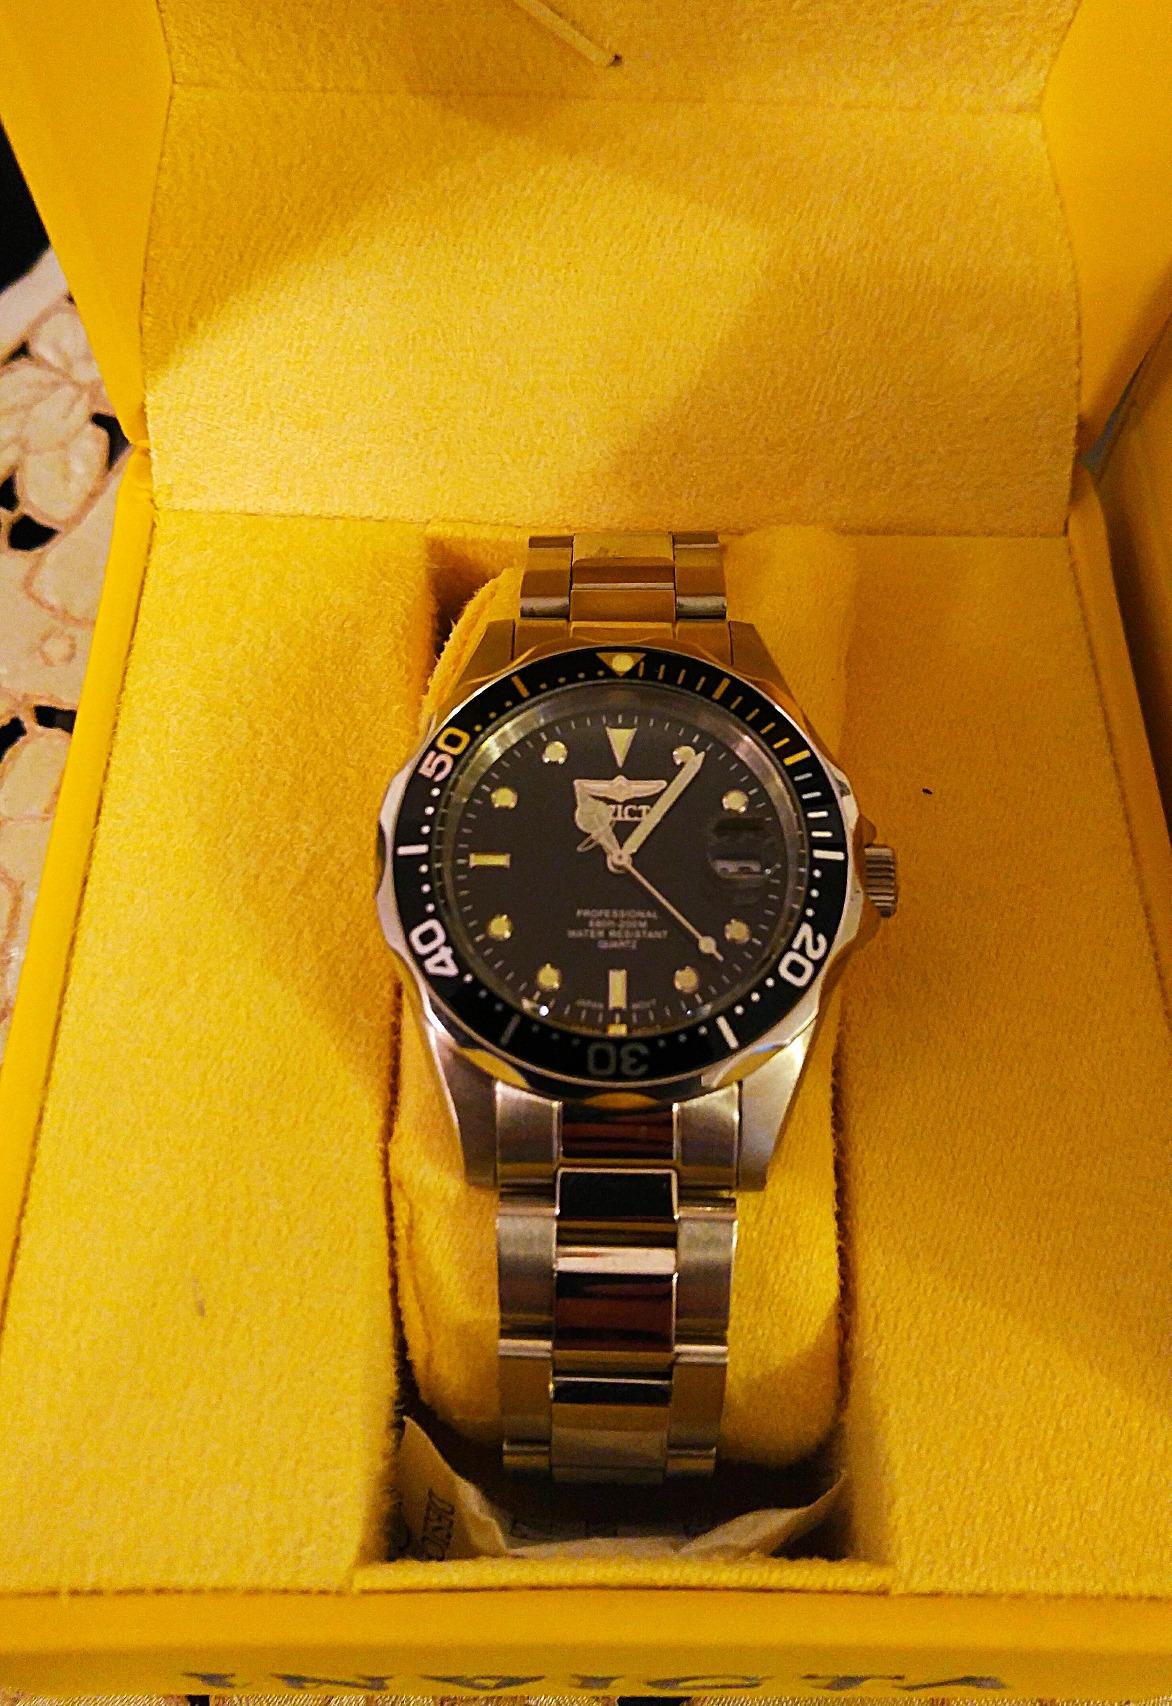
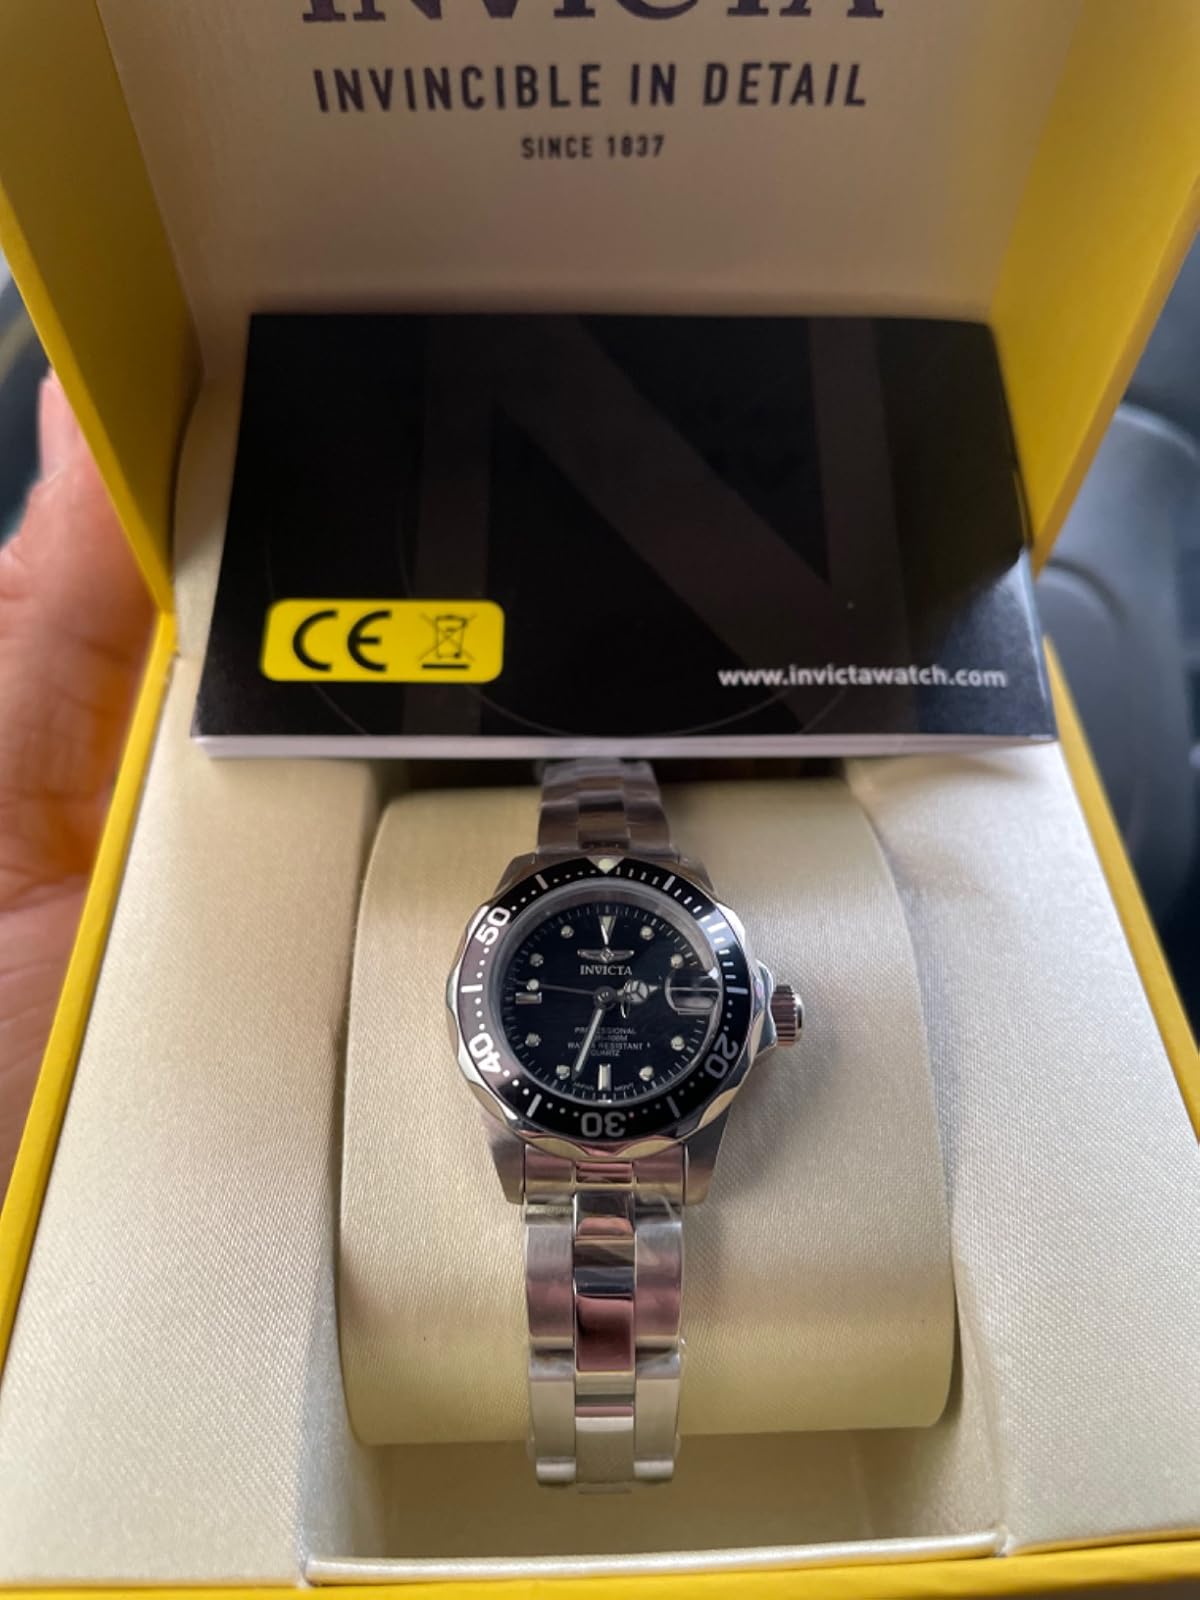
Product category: accessories_watch
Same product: yes